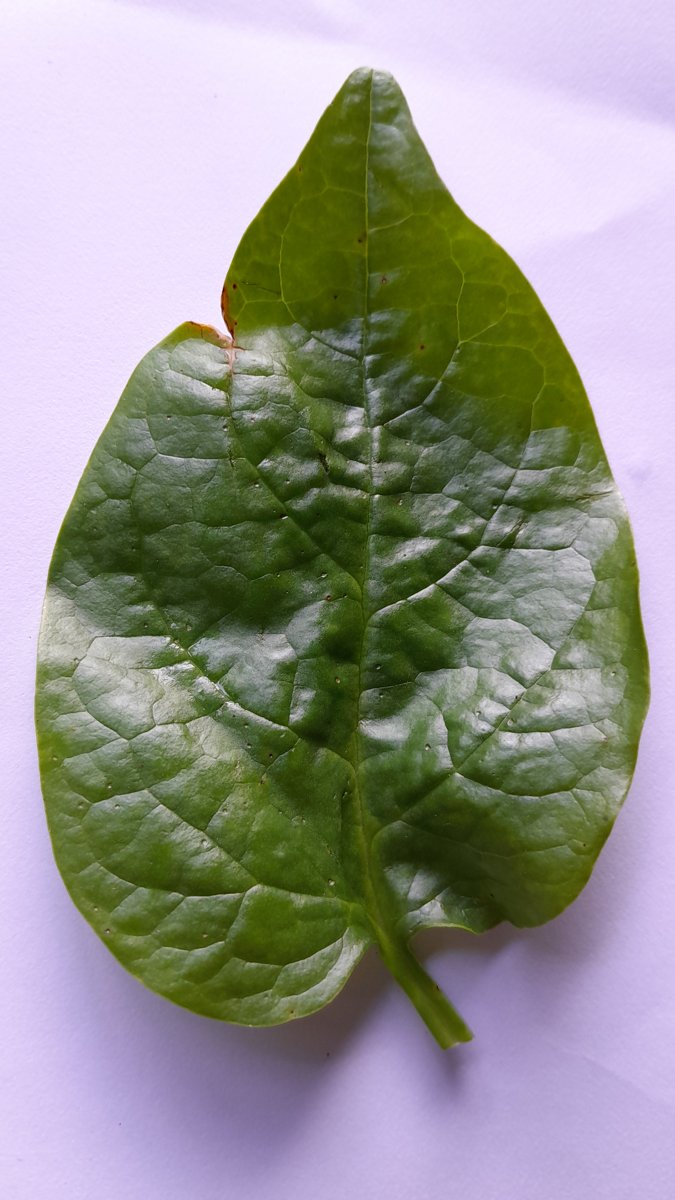
Label: Pest-Damage